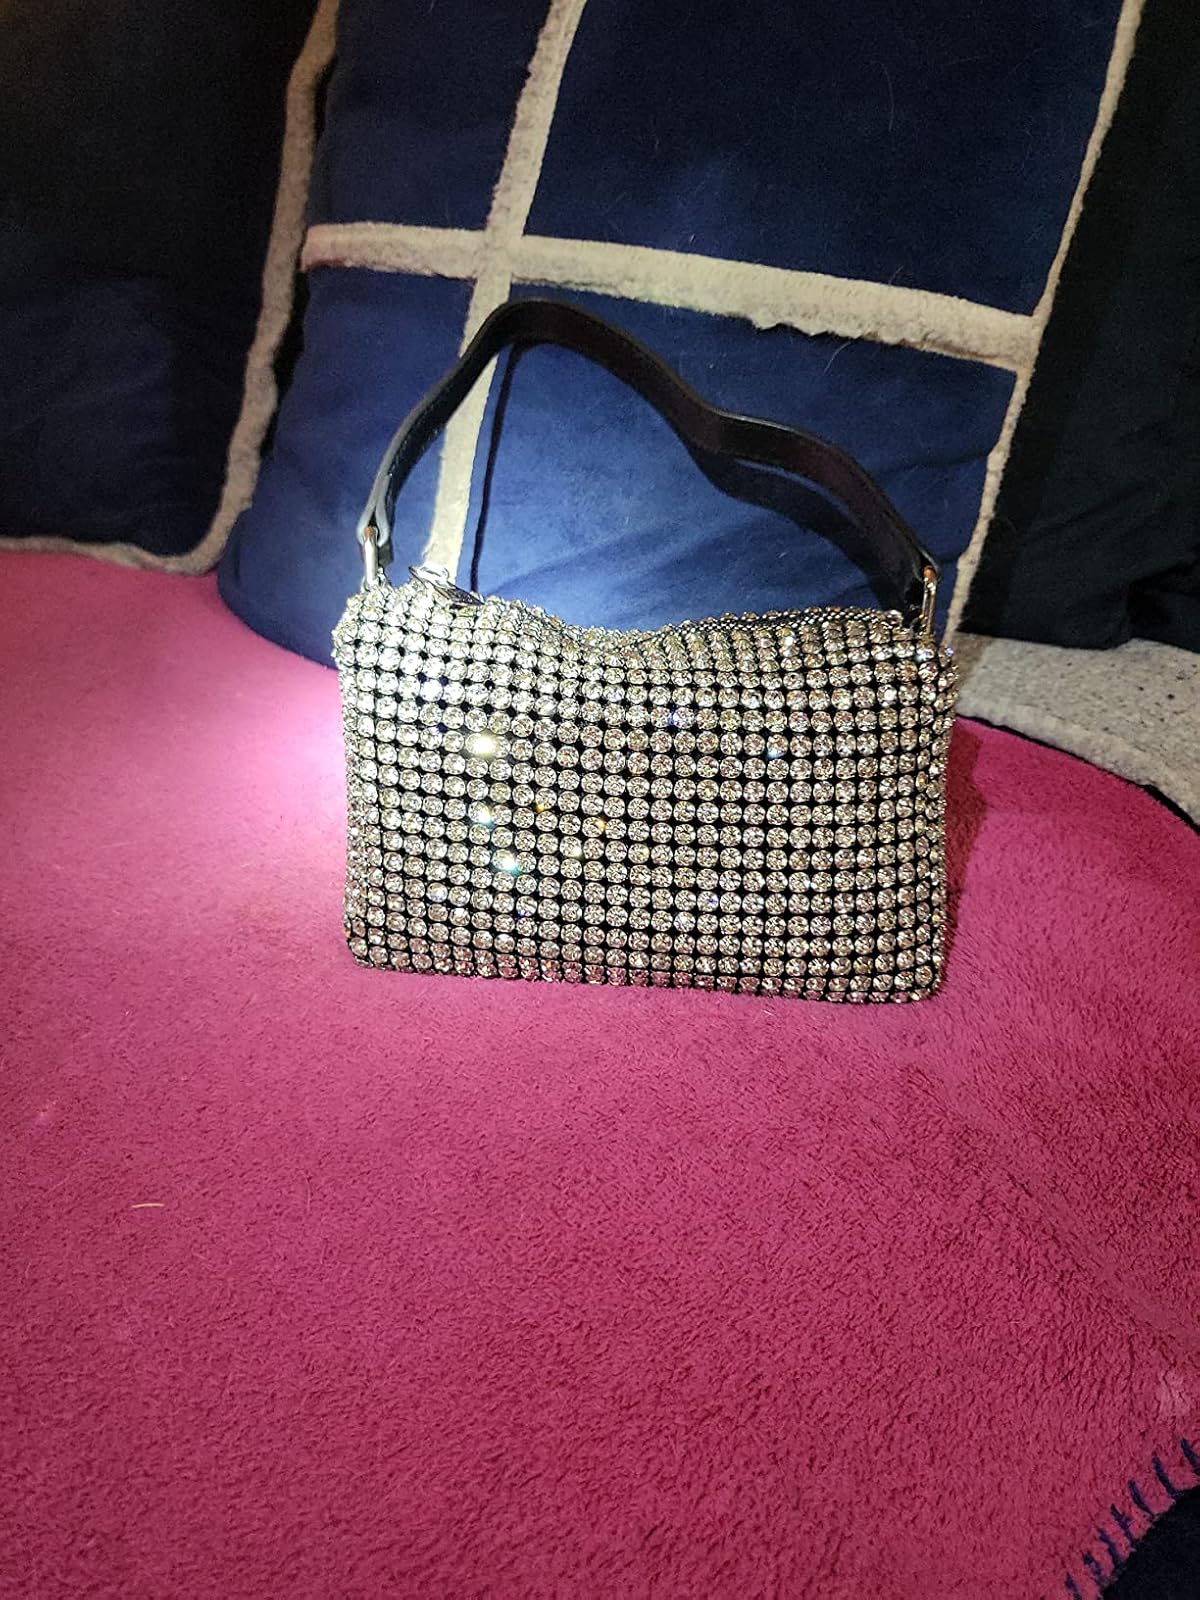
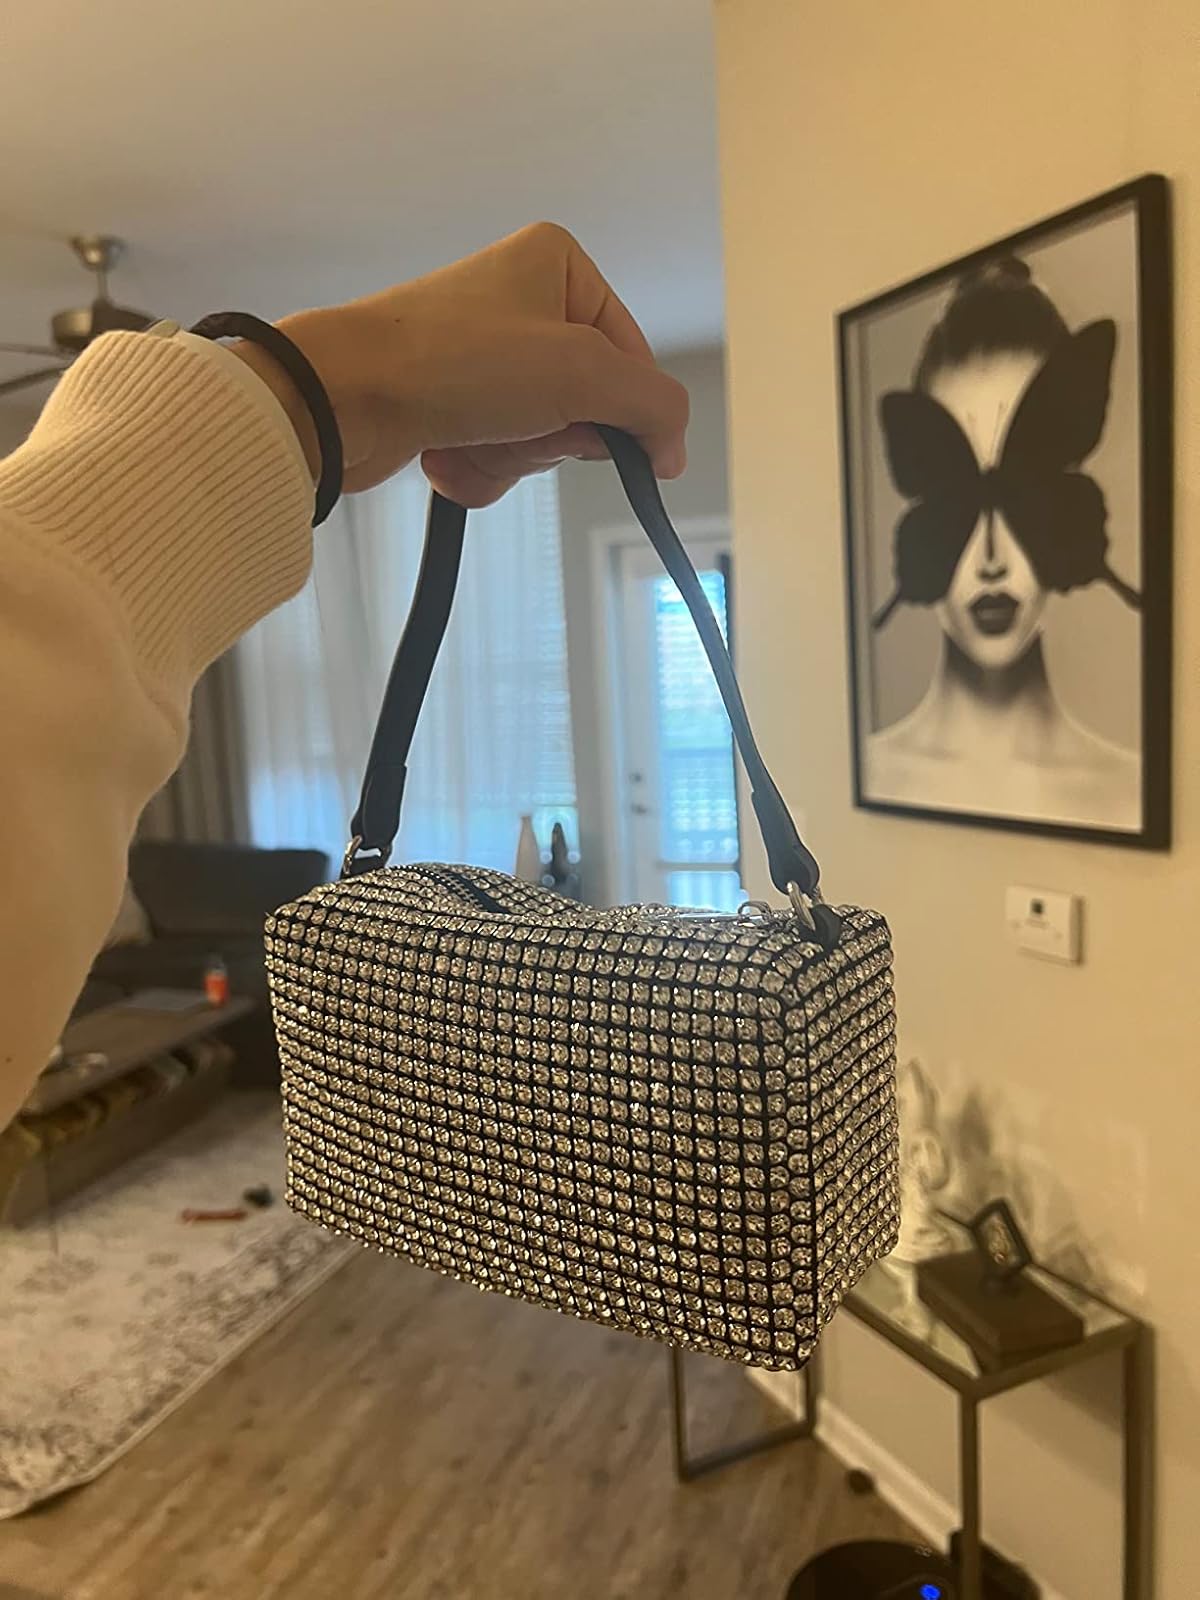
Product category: accessories_handbag
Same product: yes